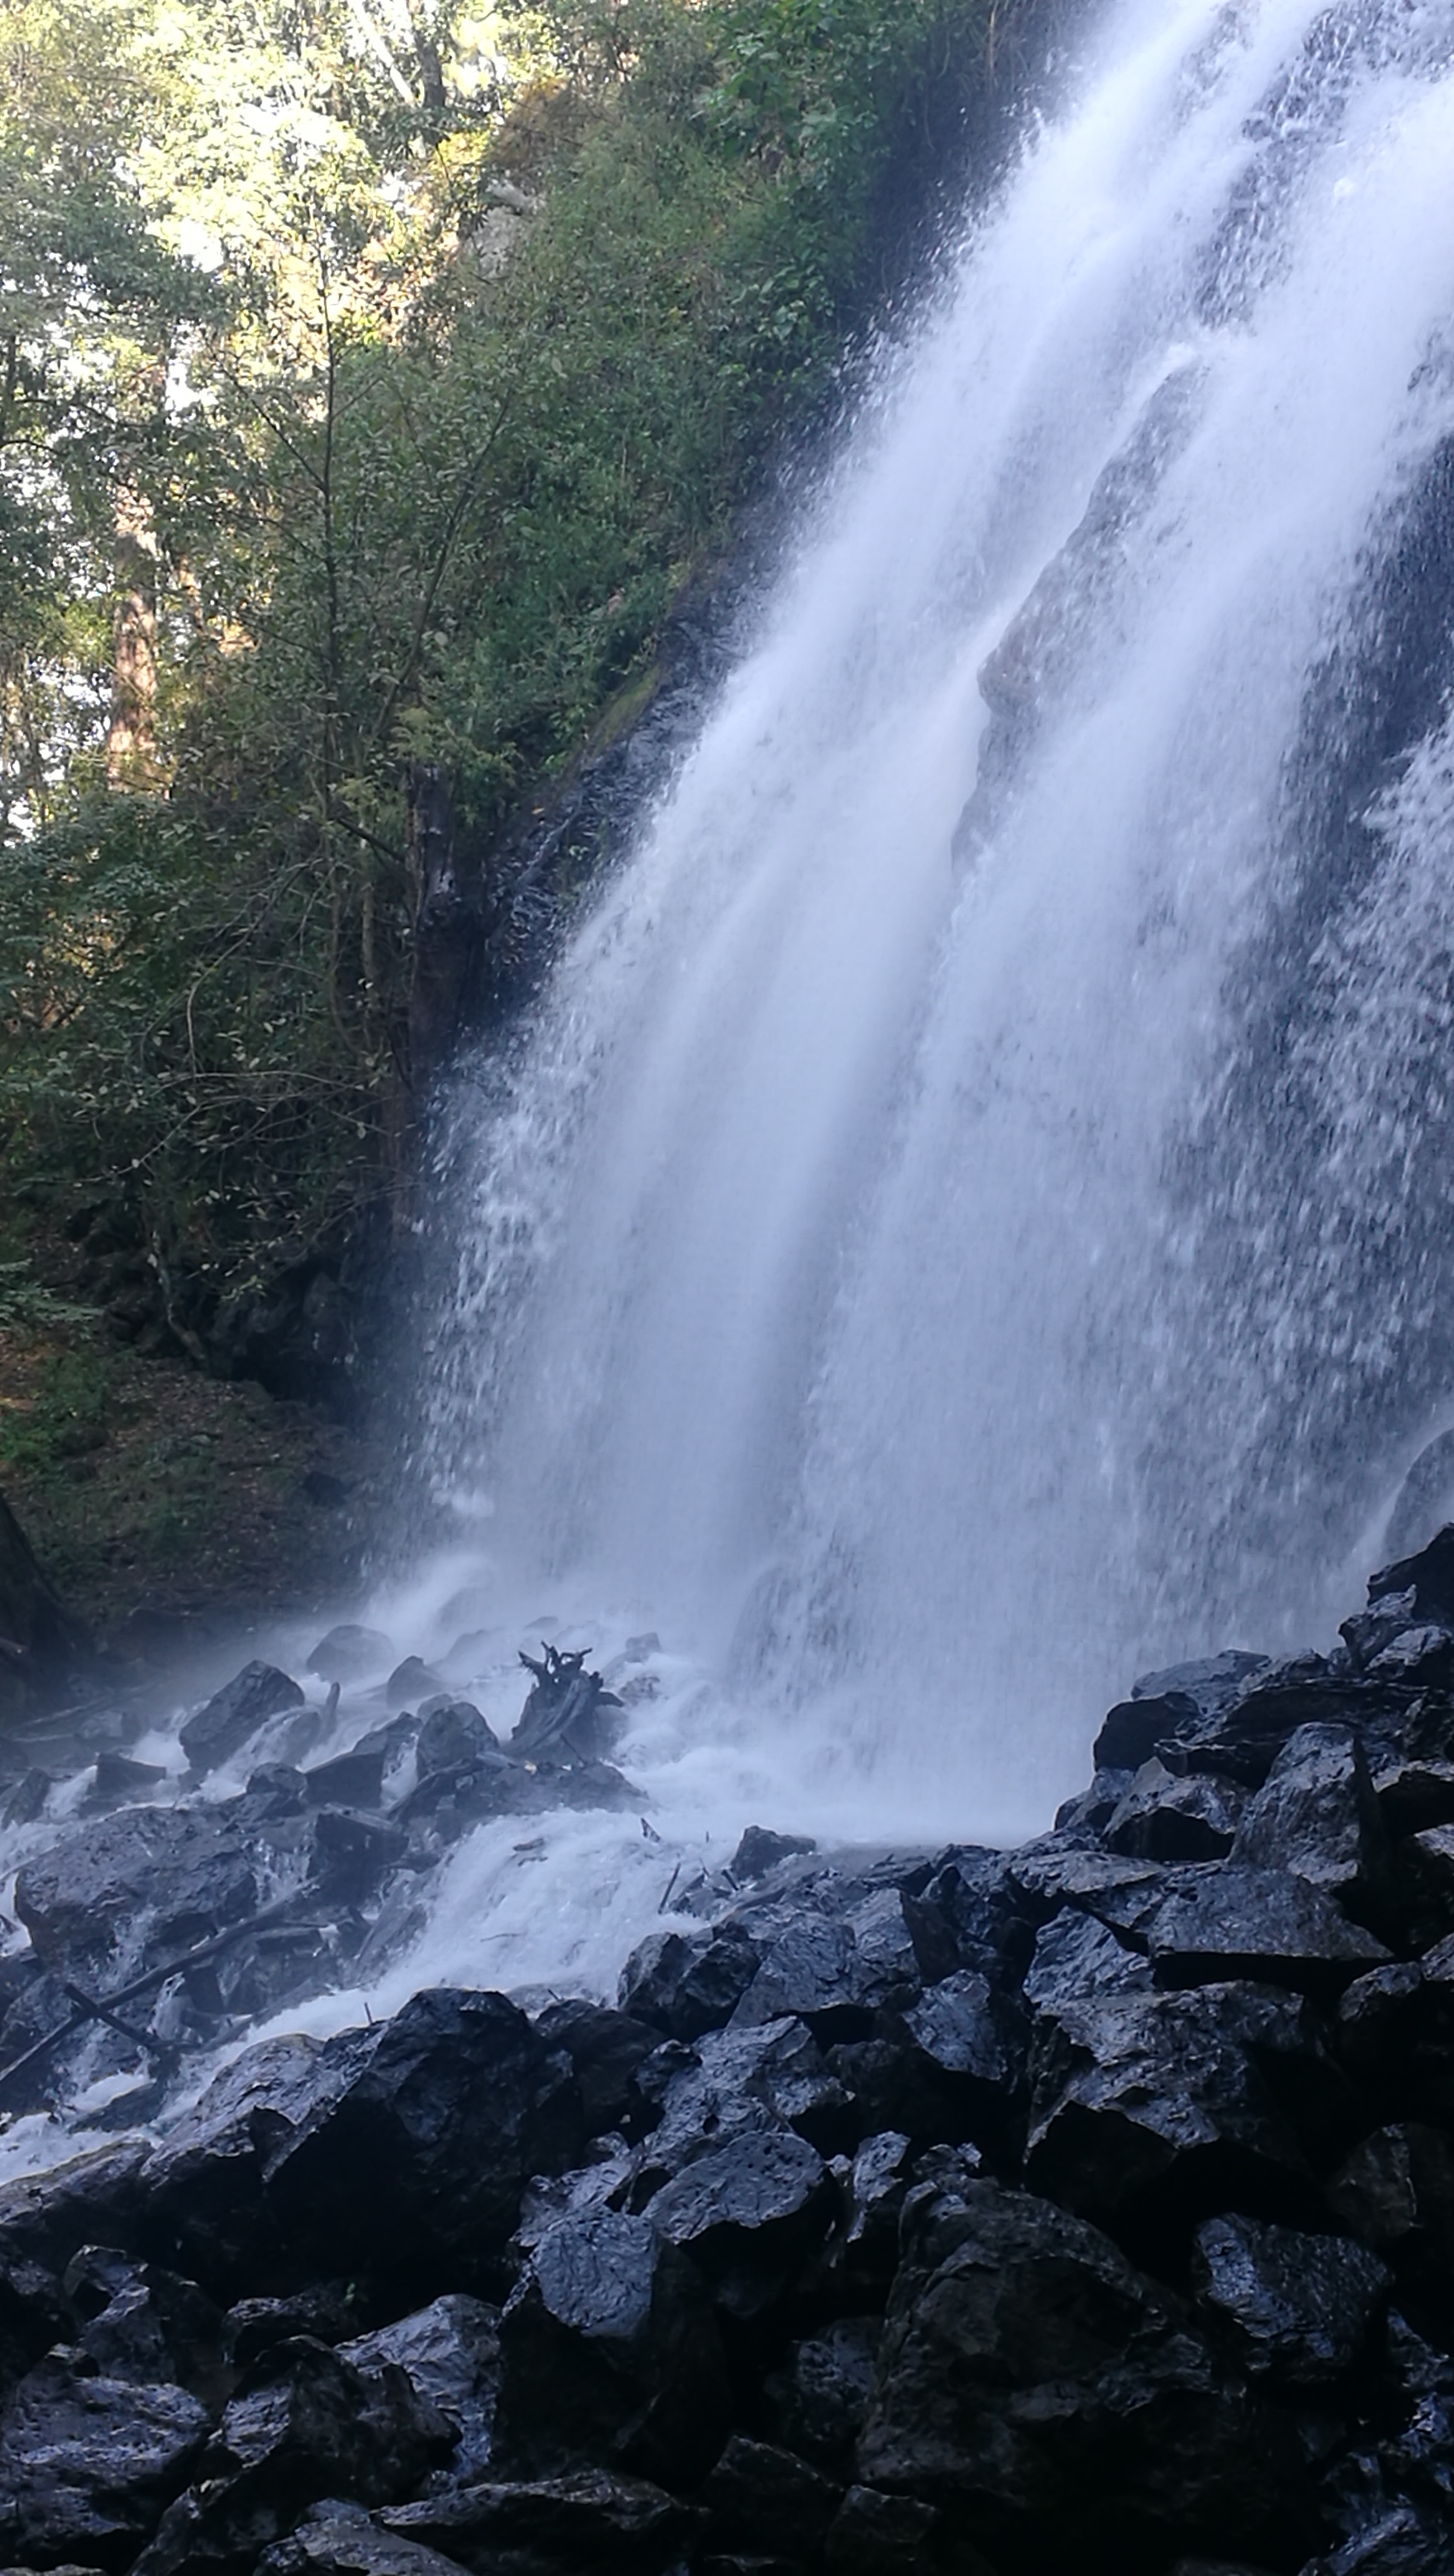
fall, mexico, valley, water resources, body of water, waterfall, water, nature, natural landscape, watercourse, chute, atmospheric phenomenon, nature reserve, sky, stream, water feature, state park, river, geological phenomenon, rapid, rainforest, rock, ravine